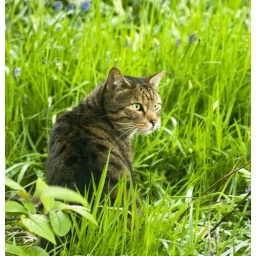
This cat in the woods was staring intently at my dog who didn't even notice it. _DSC3477 cat